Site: brandenburg
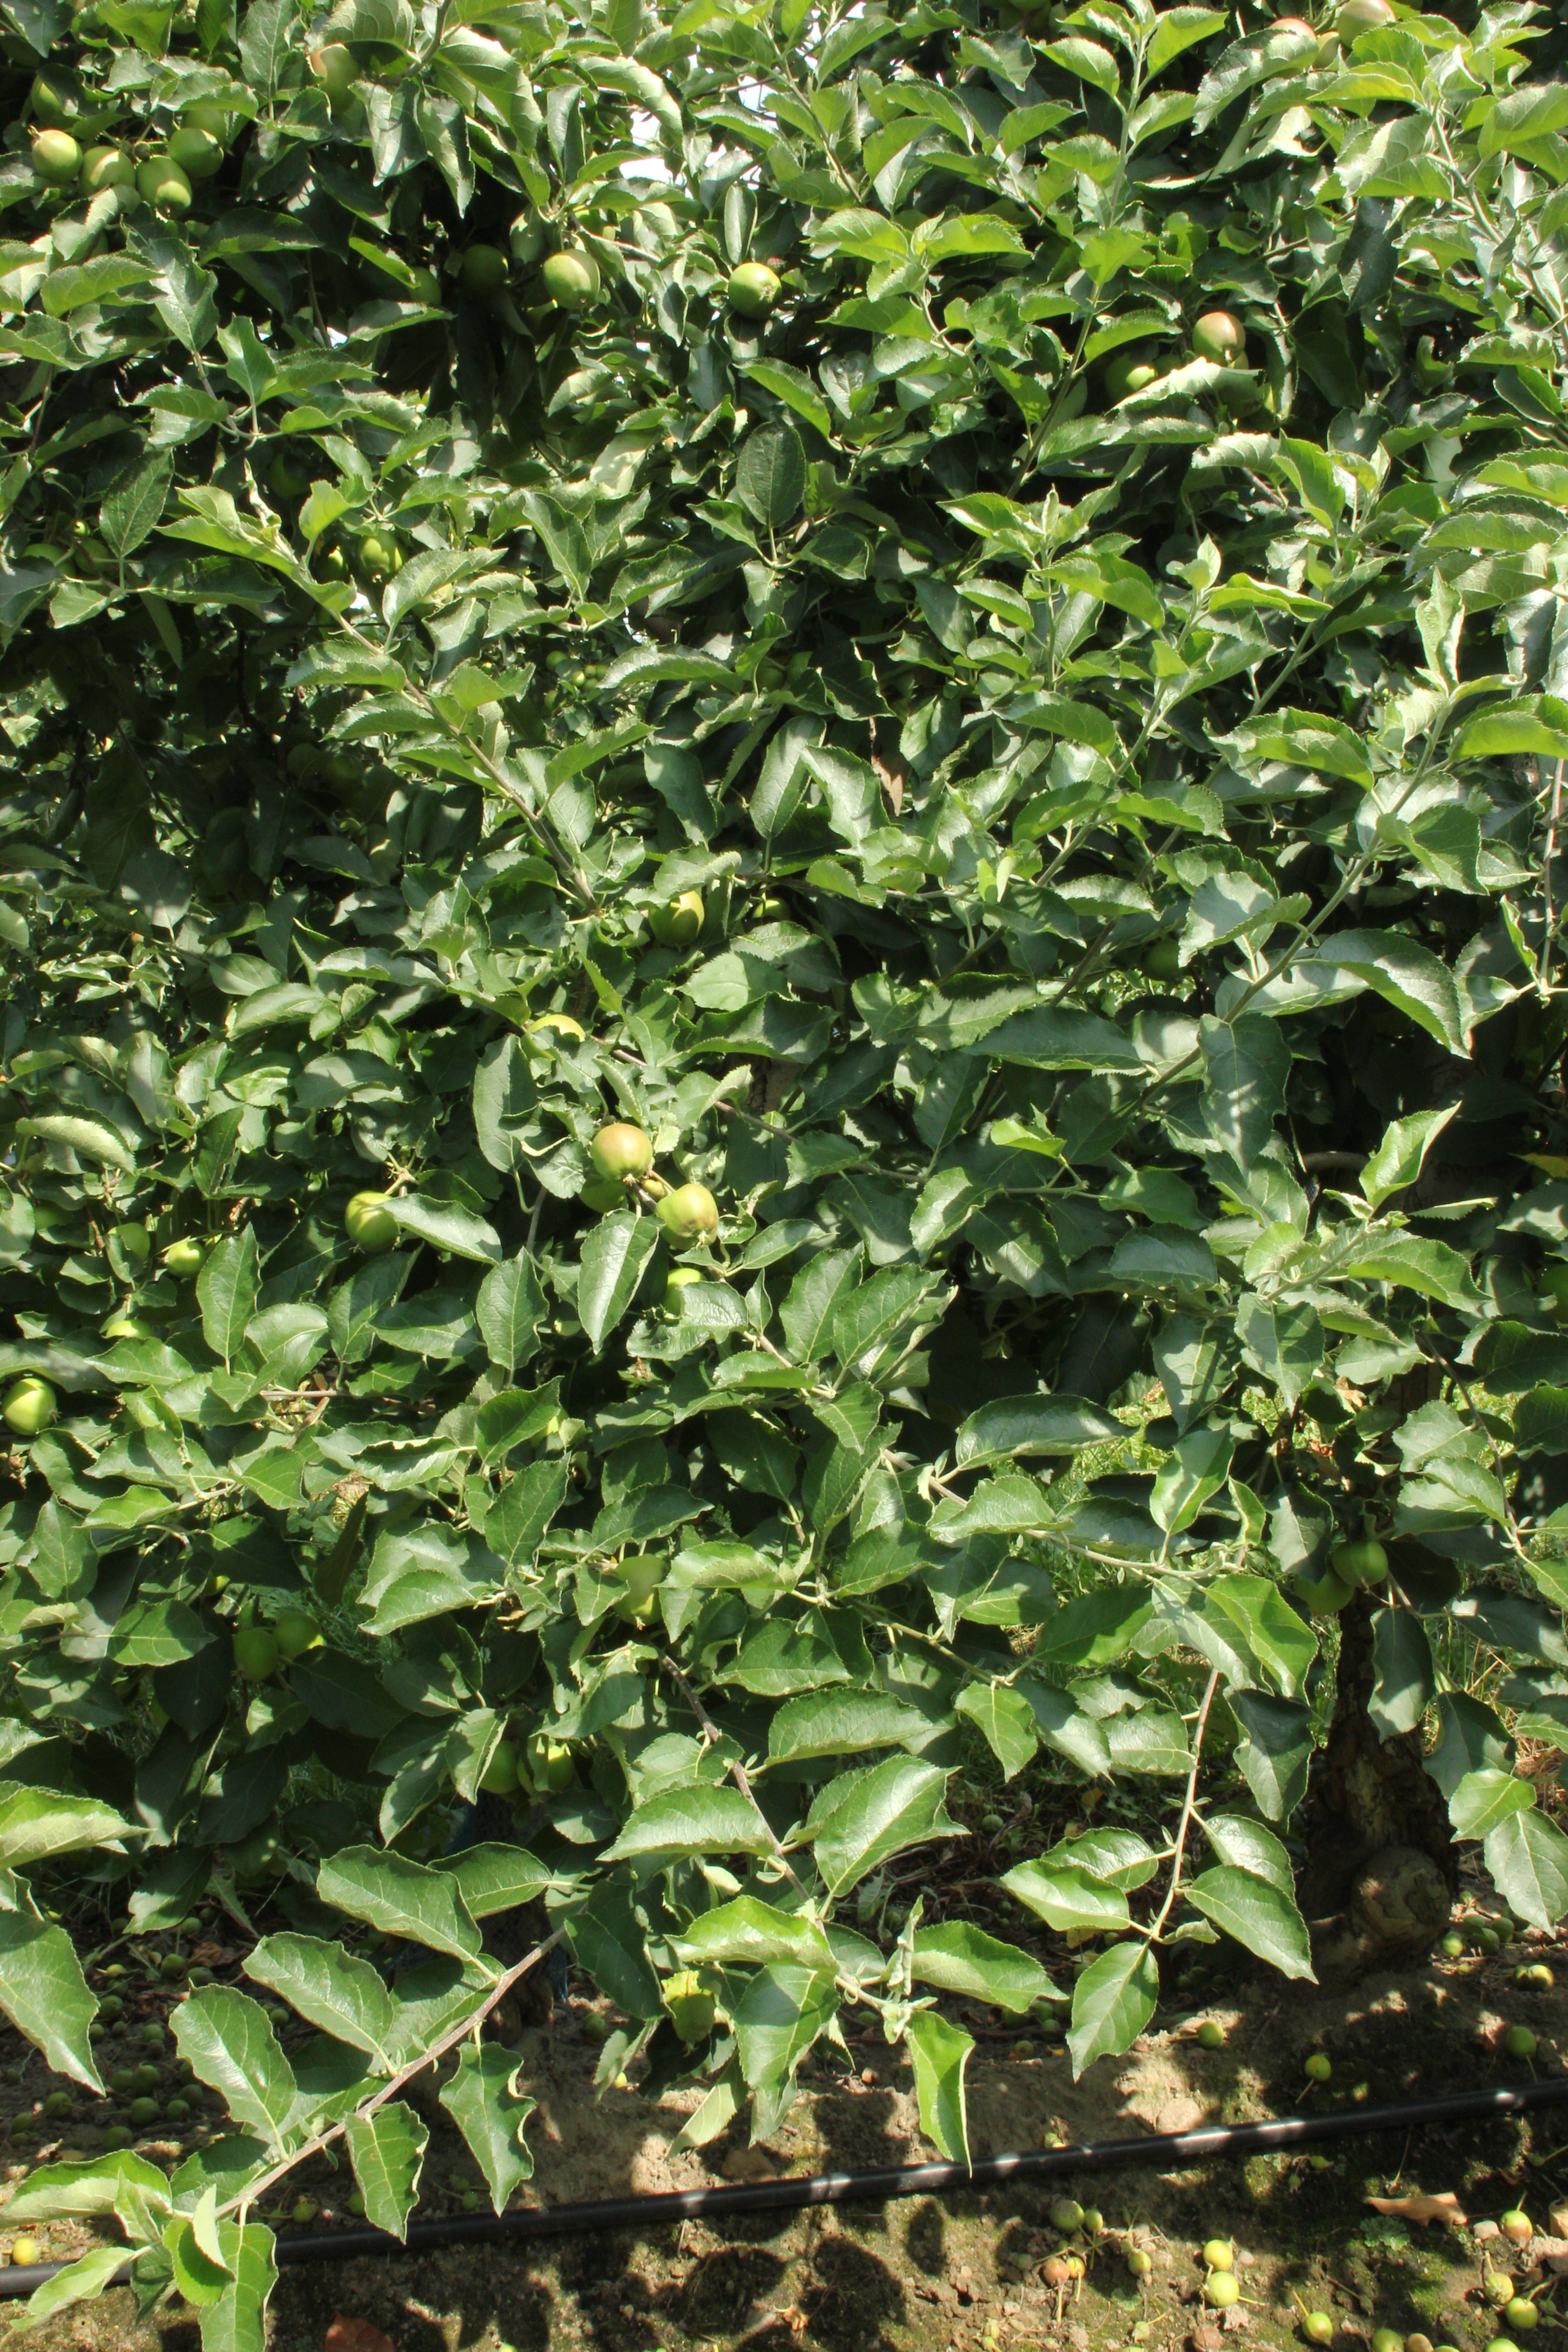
Growth stage (BBCH 74): Development of fruit